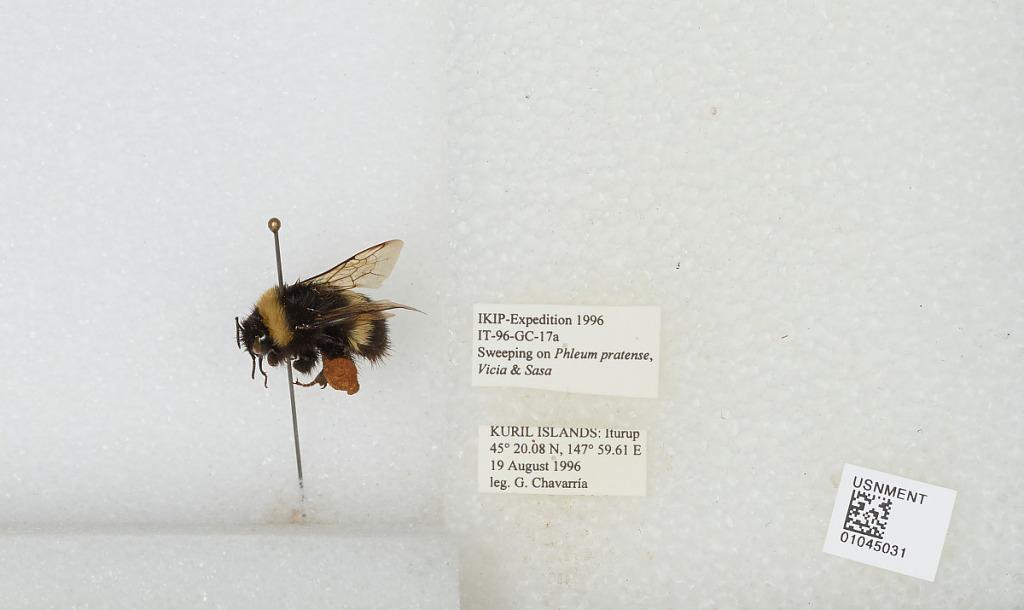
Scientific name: Bombus sp.
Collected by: G. Chavarria
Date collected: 1996-8-19
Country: Russia
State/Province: Sakhalin
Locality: Iturup, Kuril Islands
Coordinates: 45.3347, 147.994